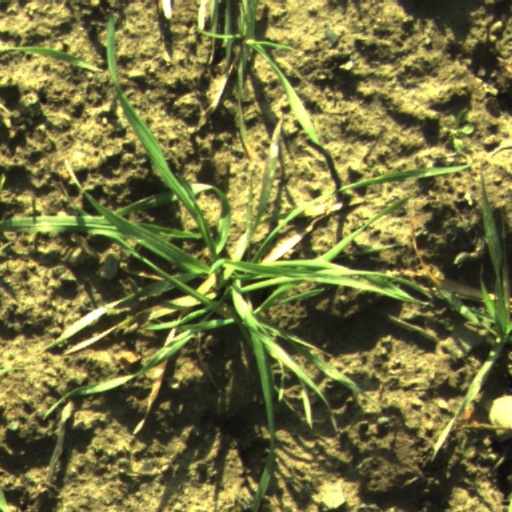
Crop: wheat